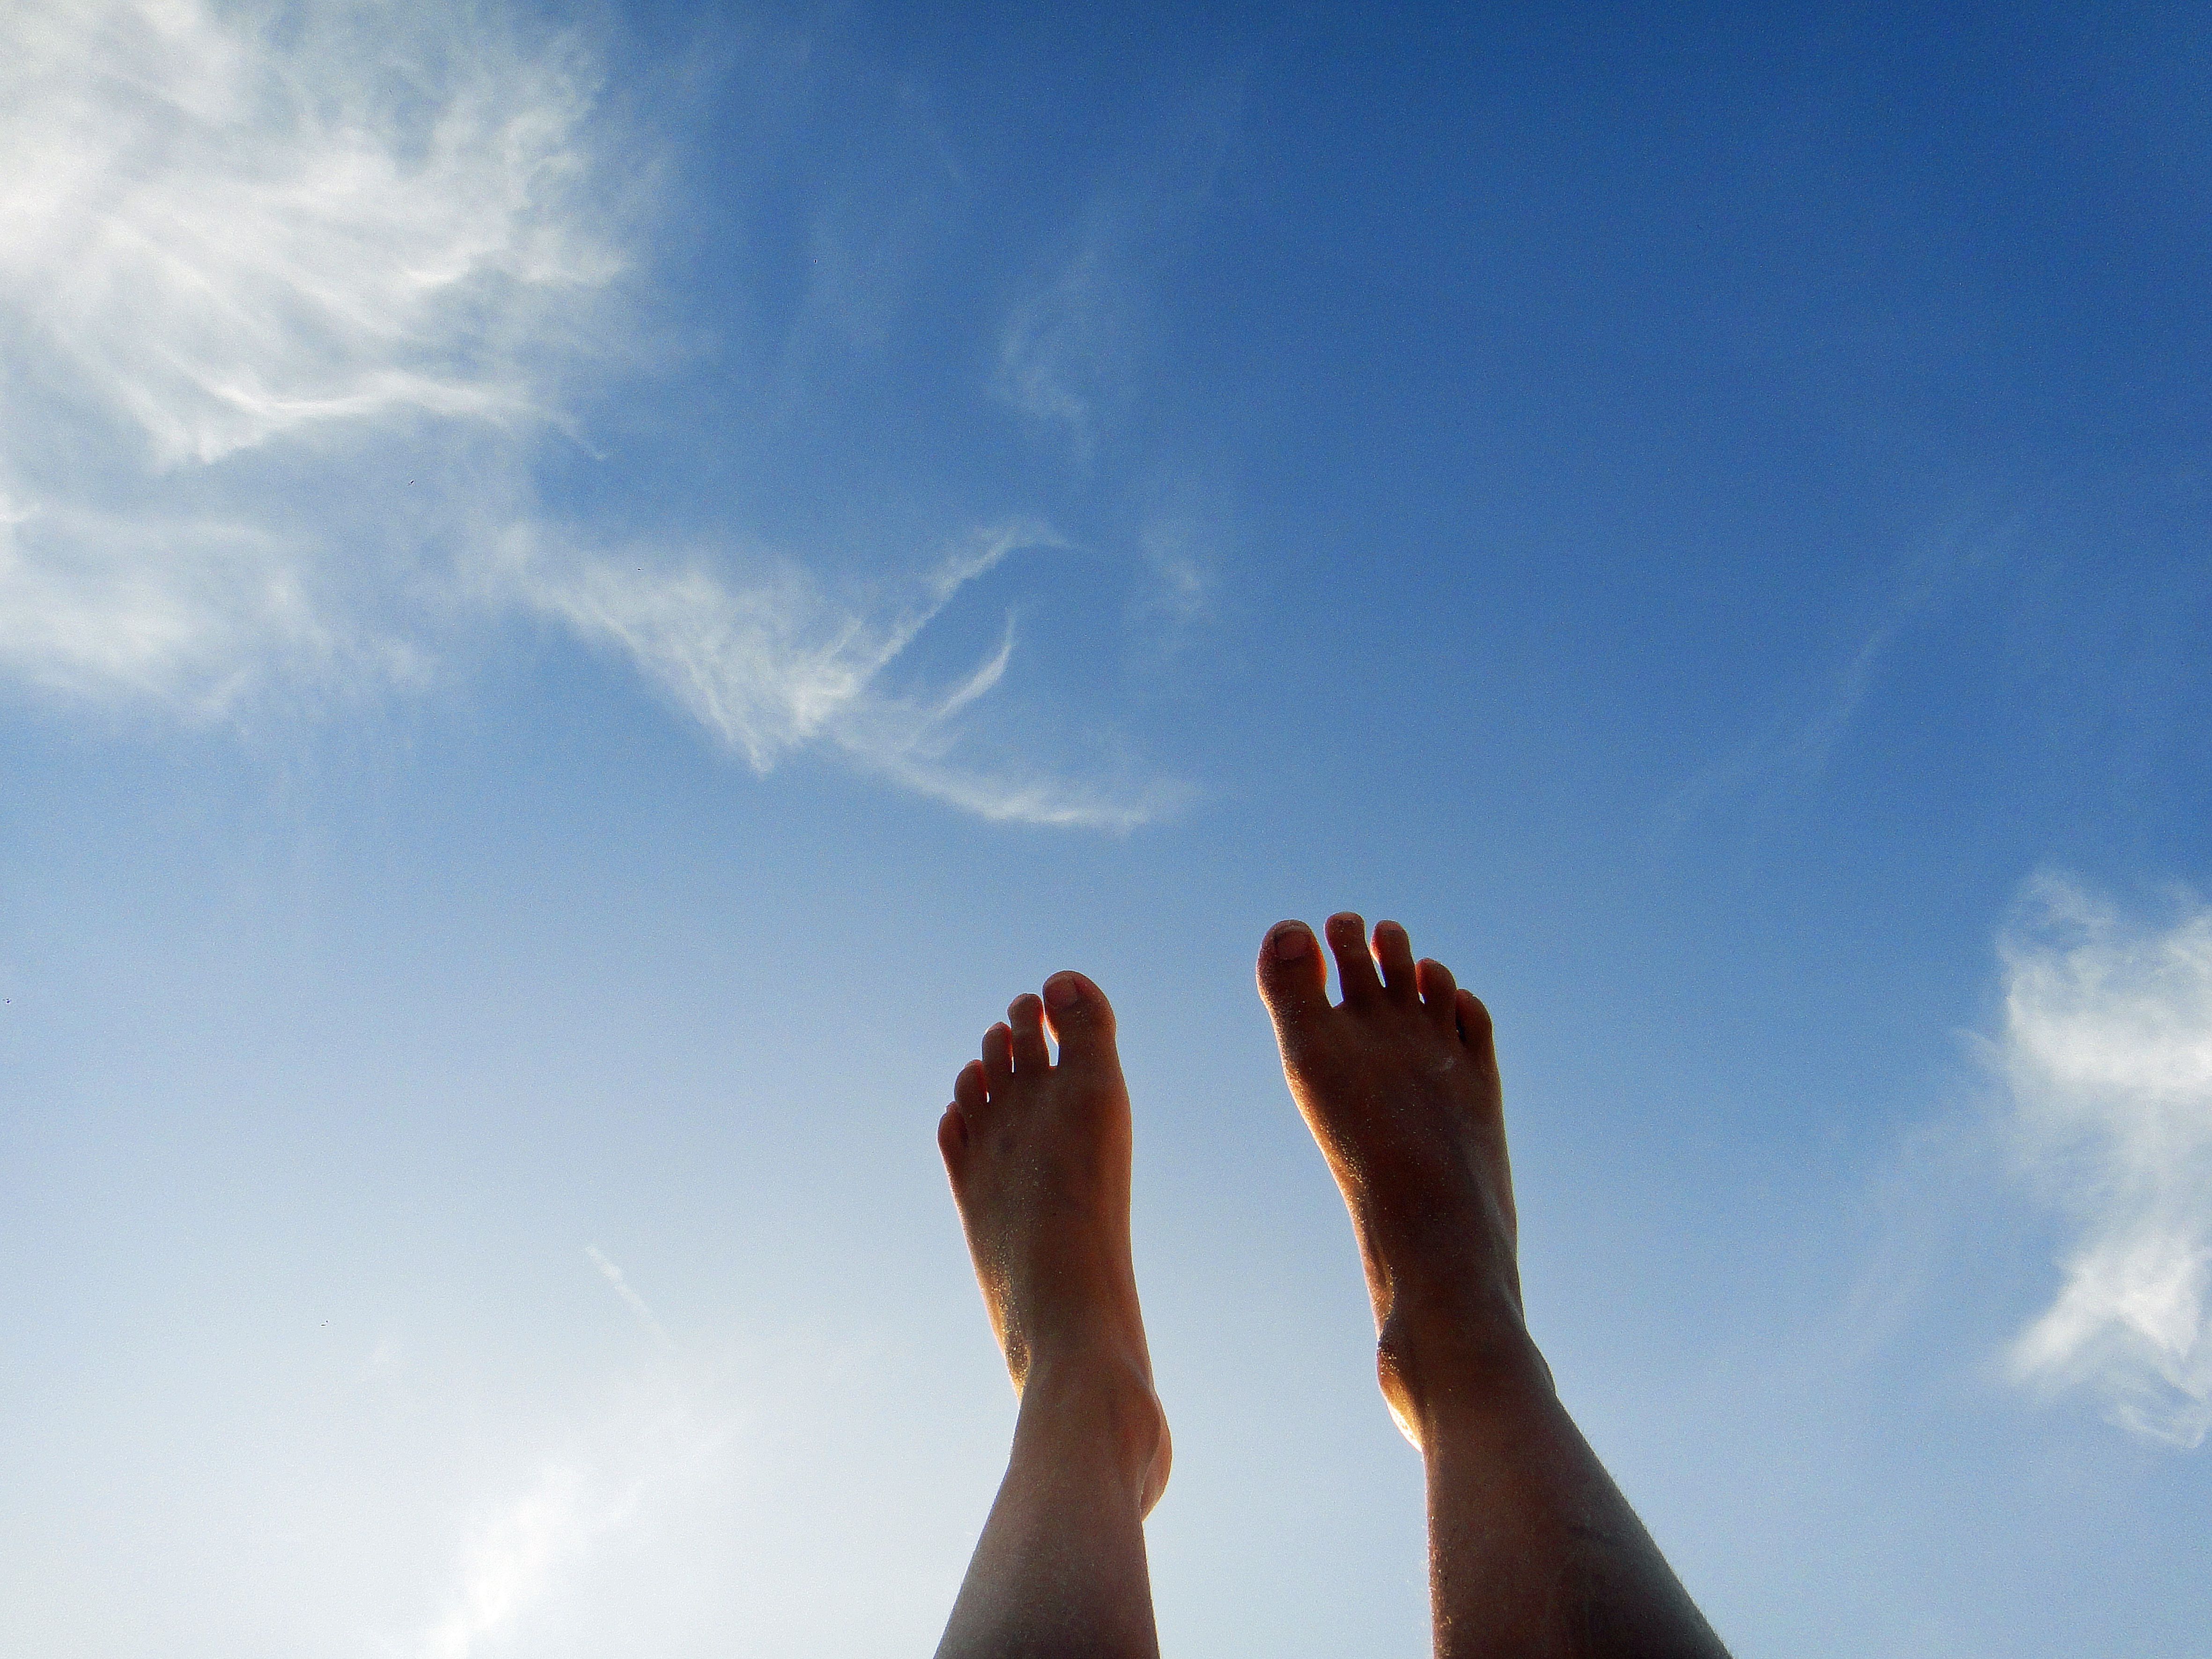
hand, horizon, cloud, sky, sunlight, morning, feet, summer, finger, blue, clouds, atmosphere of earth